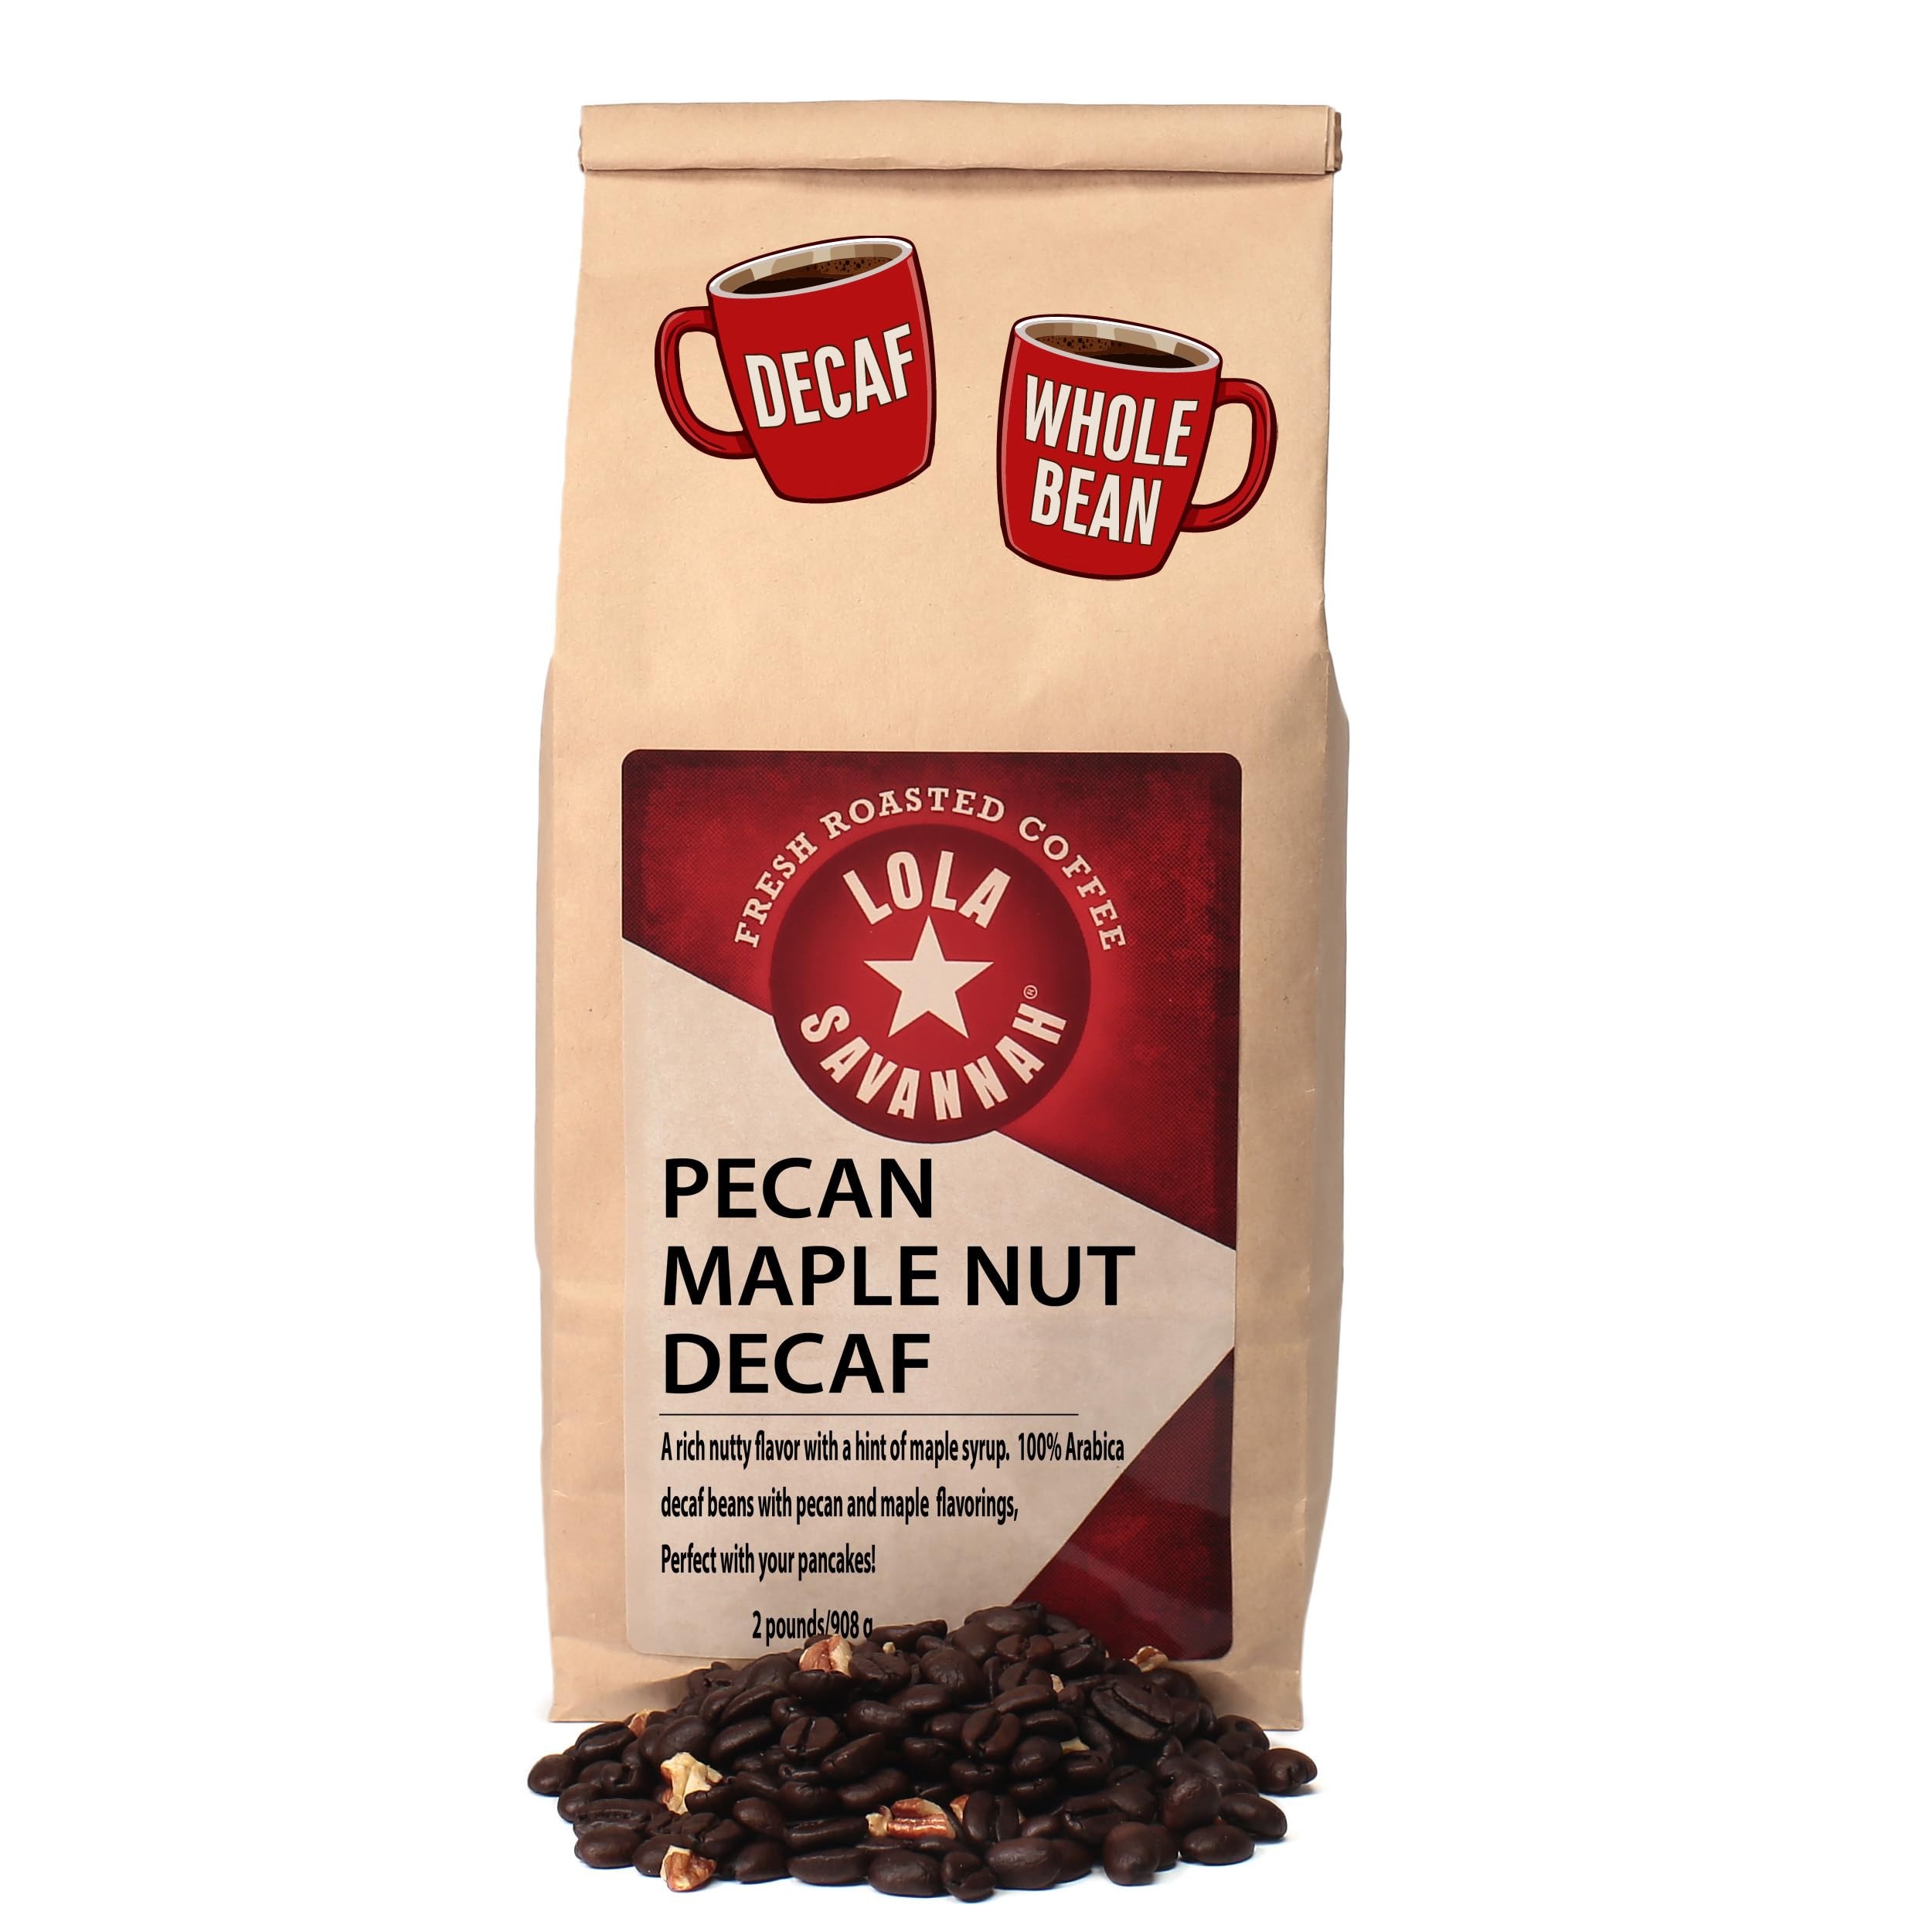
Item Name: Lola Savannah Pecan Maple Nut Flavored Whole Bean Decaf Coffee, 2lb
Bullet Point 1: A GREAT MORNING STARTER - A complementing Pecan Maple Nut blend, rich and nutty in flavor with the sweet touch of maple syrup, transcend your morning with this indulgent coffee
Bullet Point 2: PREMIUM COFFEE BEANS - We are proud to offer only the finest ingredients in our signature blends and small batch roasting at our Texas facility to deliver fresh, quality, and gourmet specialty coffees
Bullet Point 3: FULL- FLAVORED DECAF COFFEE - Indulge in a rich, smooth, and flavorful coffee without the caffeine; Brew your artisan coffee in a french press, pour-over, or coffee pot
Bullet Point 4: TREAT YOURSELF - To a well rounded, rich cup of coffee with irresistible aromas and heavenly flavors; Lola Savannah promises a sophisticated coffee experience with their premium ingredients and love for the craft
Bullet Point 5: ROASTED TO PERFECTION - We understand the art & the science of crafting exquisite coffee ranging from light, medium, and dark roasts with organic beans, flavored coffees to rich, bold blends
Value: 2.0
Unit: pound

Price: 40.89